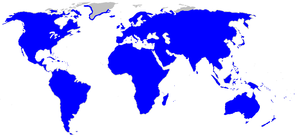
Les Rosaceae sont une famille botanique qui réunit environ 3 370 espèces réparties en plus d'une centaine de genres.
Une répartition cosmopolite en biogéographie, caractérise l'aire de répartition géographique d'une catégorie d'êtres vivants si étendue qu'elle peut être rencontrée dans toutes les régions du monde. Le qualificatif s'applique également à certaines maladies. S'opposant au concept d'endémisme, ce type de répartition est parfois désigné sous le nom de pandémisme.